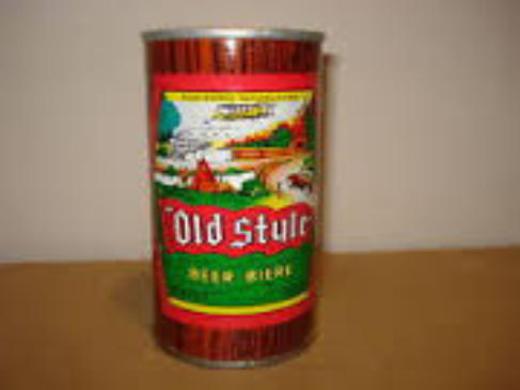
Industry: Food